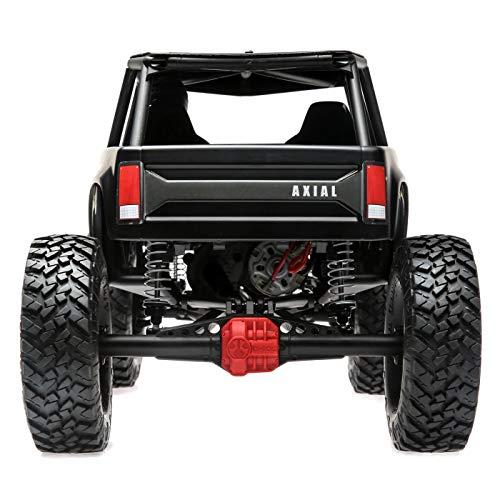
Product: Axial Wraith 1.9 1/10 Scale Electric 4WD RTR RC Rock Crawler with 2.4GHz Tx/Rx System, Black
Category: Toys & Games | Hobbies | Remote & App Controlled Vehicles & Parts | Remote & App Controlled Vehicles
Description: Includes: Axial Wraith 1.9 4WD RC RTR.
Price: $373.48
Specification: ProductDimensions:17.8x8.8x8.8inches|ItemWeight:4.63pounds|ShippingWeight:8.85pounds(Viewshippingratesandpolicies)|ASIN:B07PMKHYP5|Itemmodelnumber:AXI90074T2|Manufacturerrecommendedage:15yearsandup